Cameron Estate

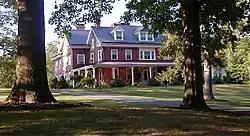
Cameron Estate "Mansion House"

Cameron Estate is one of the five summer homes of President Abraham Lincoln's Secretary of War, Simon Cameron and his family from 1872 to 1959.